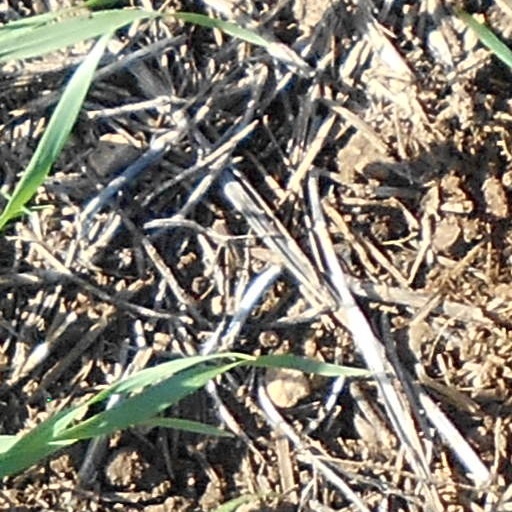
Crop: wheat